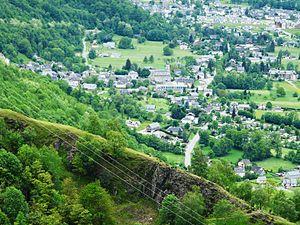
Le village de Montauban-de-Luchon vu depuis le nord, Haute-Garonne, France.
Montauban-de-Luchon est une commune française située dans le département de la Haute-Garonne en région Occitanie.